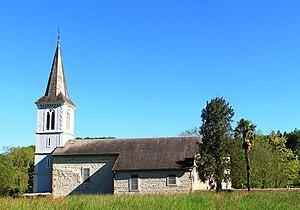
Église de l'Assomption d'Osmets (Hautes-Pyrénées)
La liste des églises des Hautes-Pyrénées recense de manière exhaustive les églises situées dans le département français des Hautes-Pyrénées.
Osmets est une commune française située dans le département des Hautes-Pyrénées, en région Occitanie.